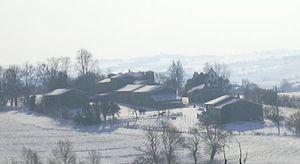
Photographie réalisée par mes soins (Archaons). Photographie du village de Saint-Germier en Haute-Garonne (31), prise en hiver 2004.
Saint-Germier est une commune française située dans le département de la Haute-Garonne, en région Occitanie.